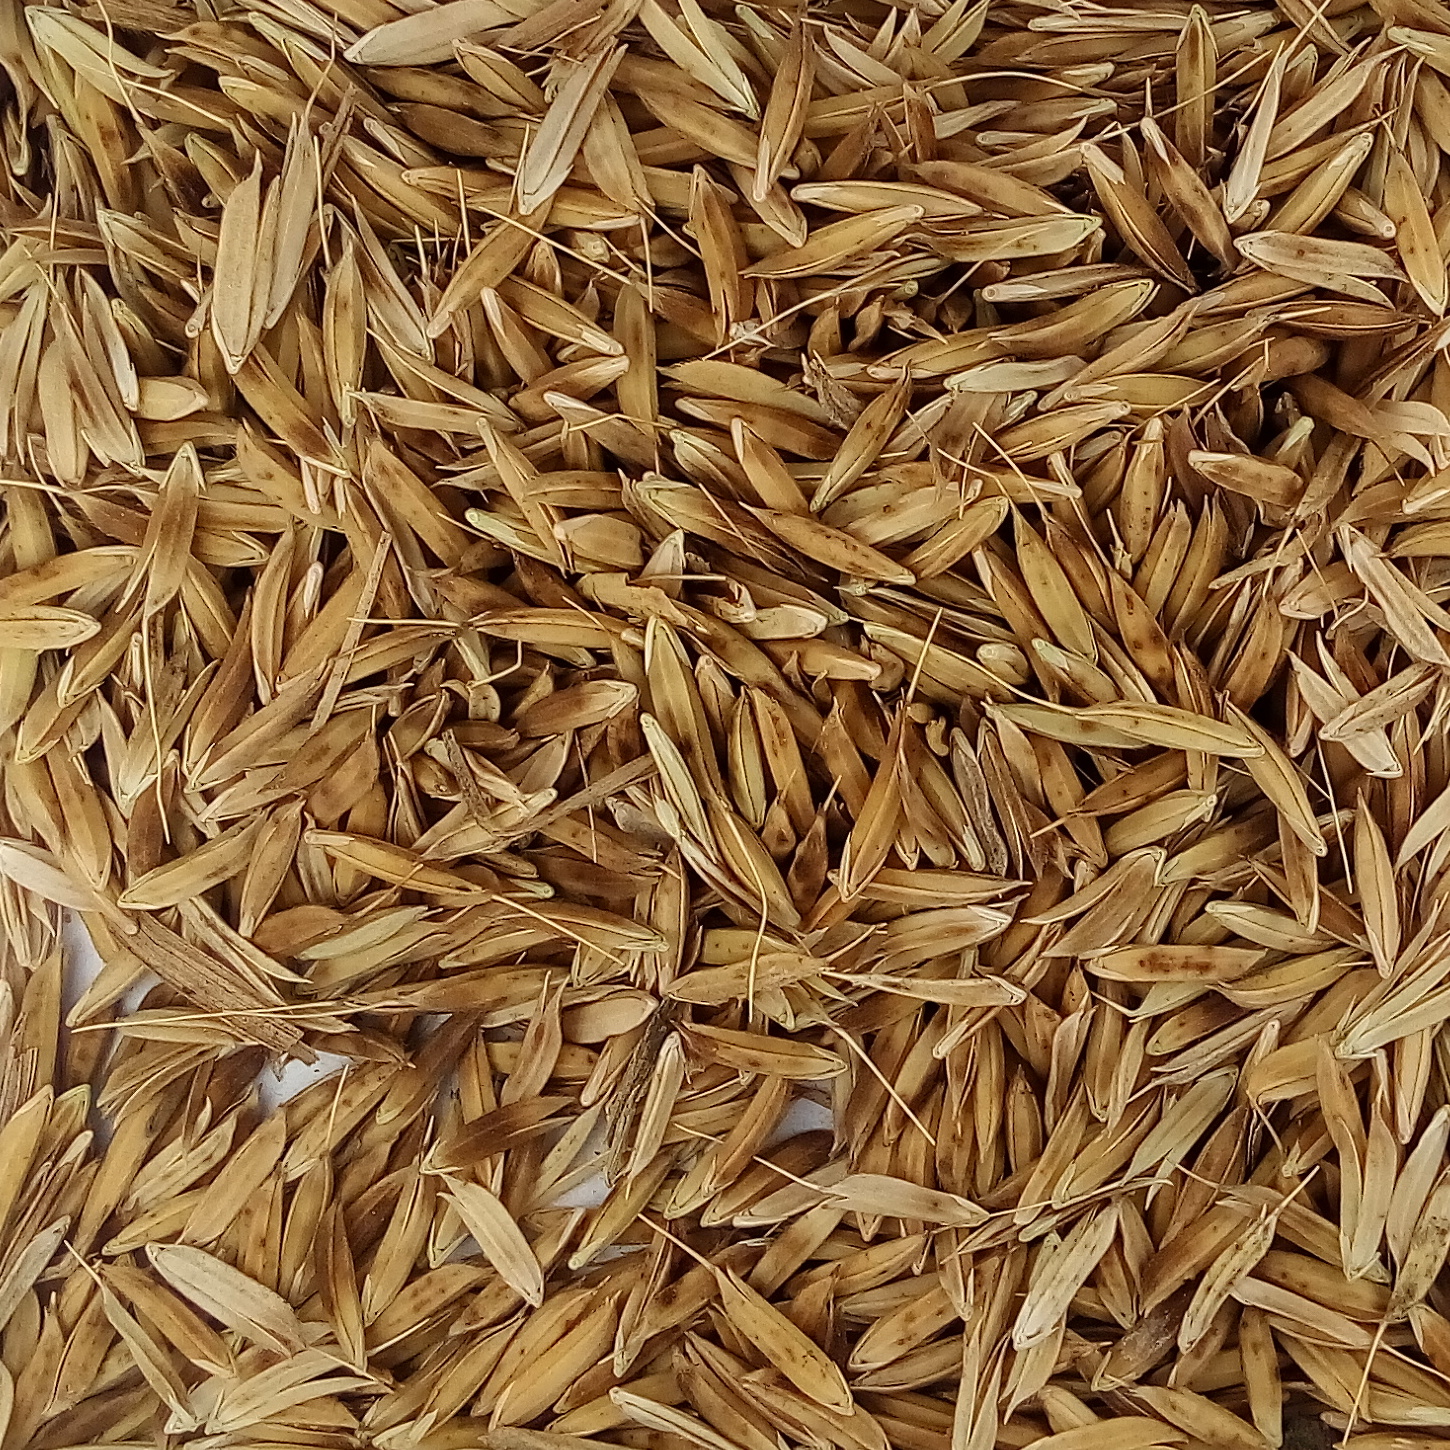
Rice seed variety: DHBT_3